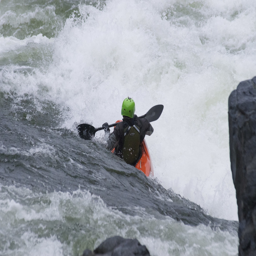
a kayaker fails to avoid the large hole on river .